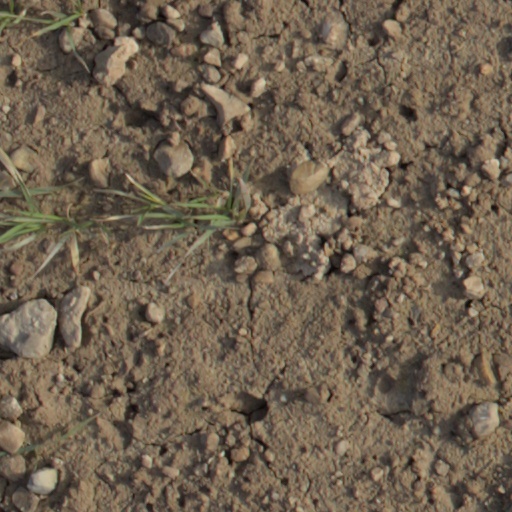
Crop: wheat